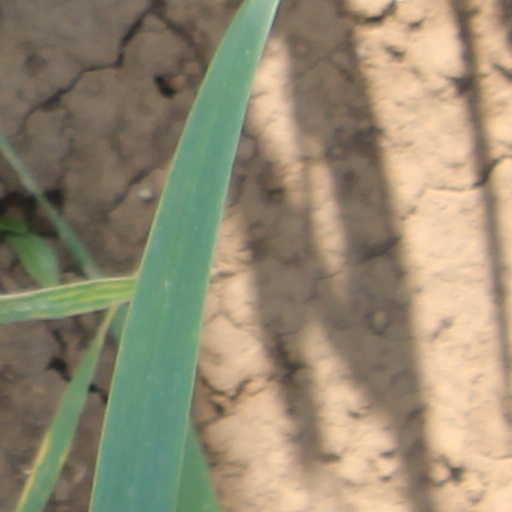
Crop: wheat